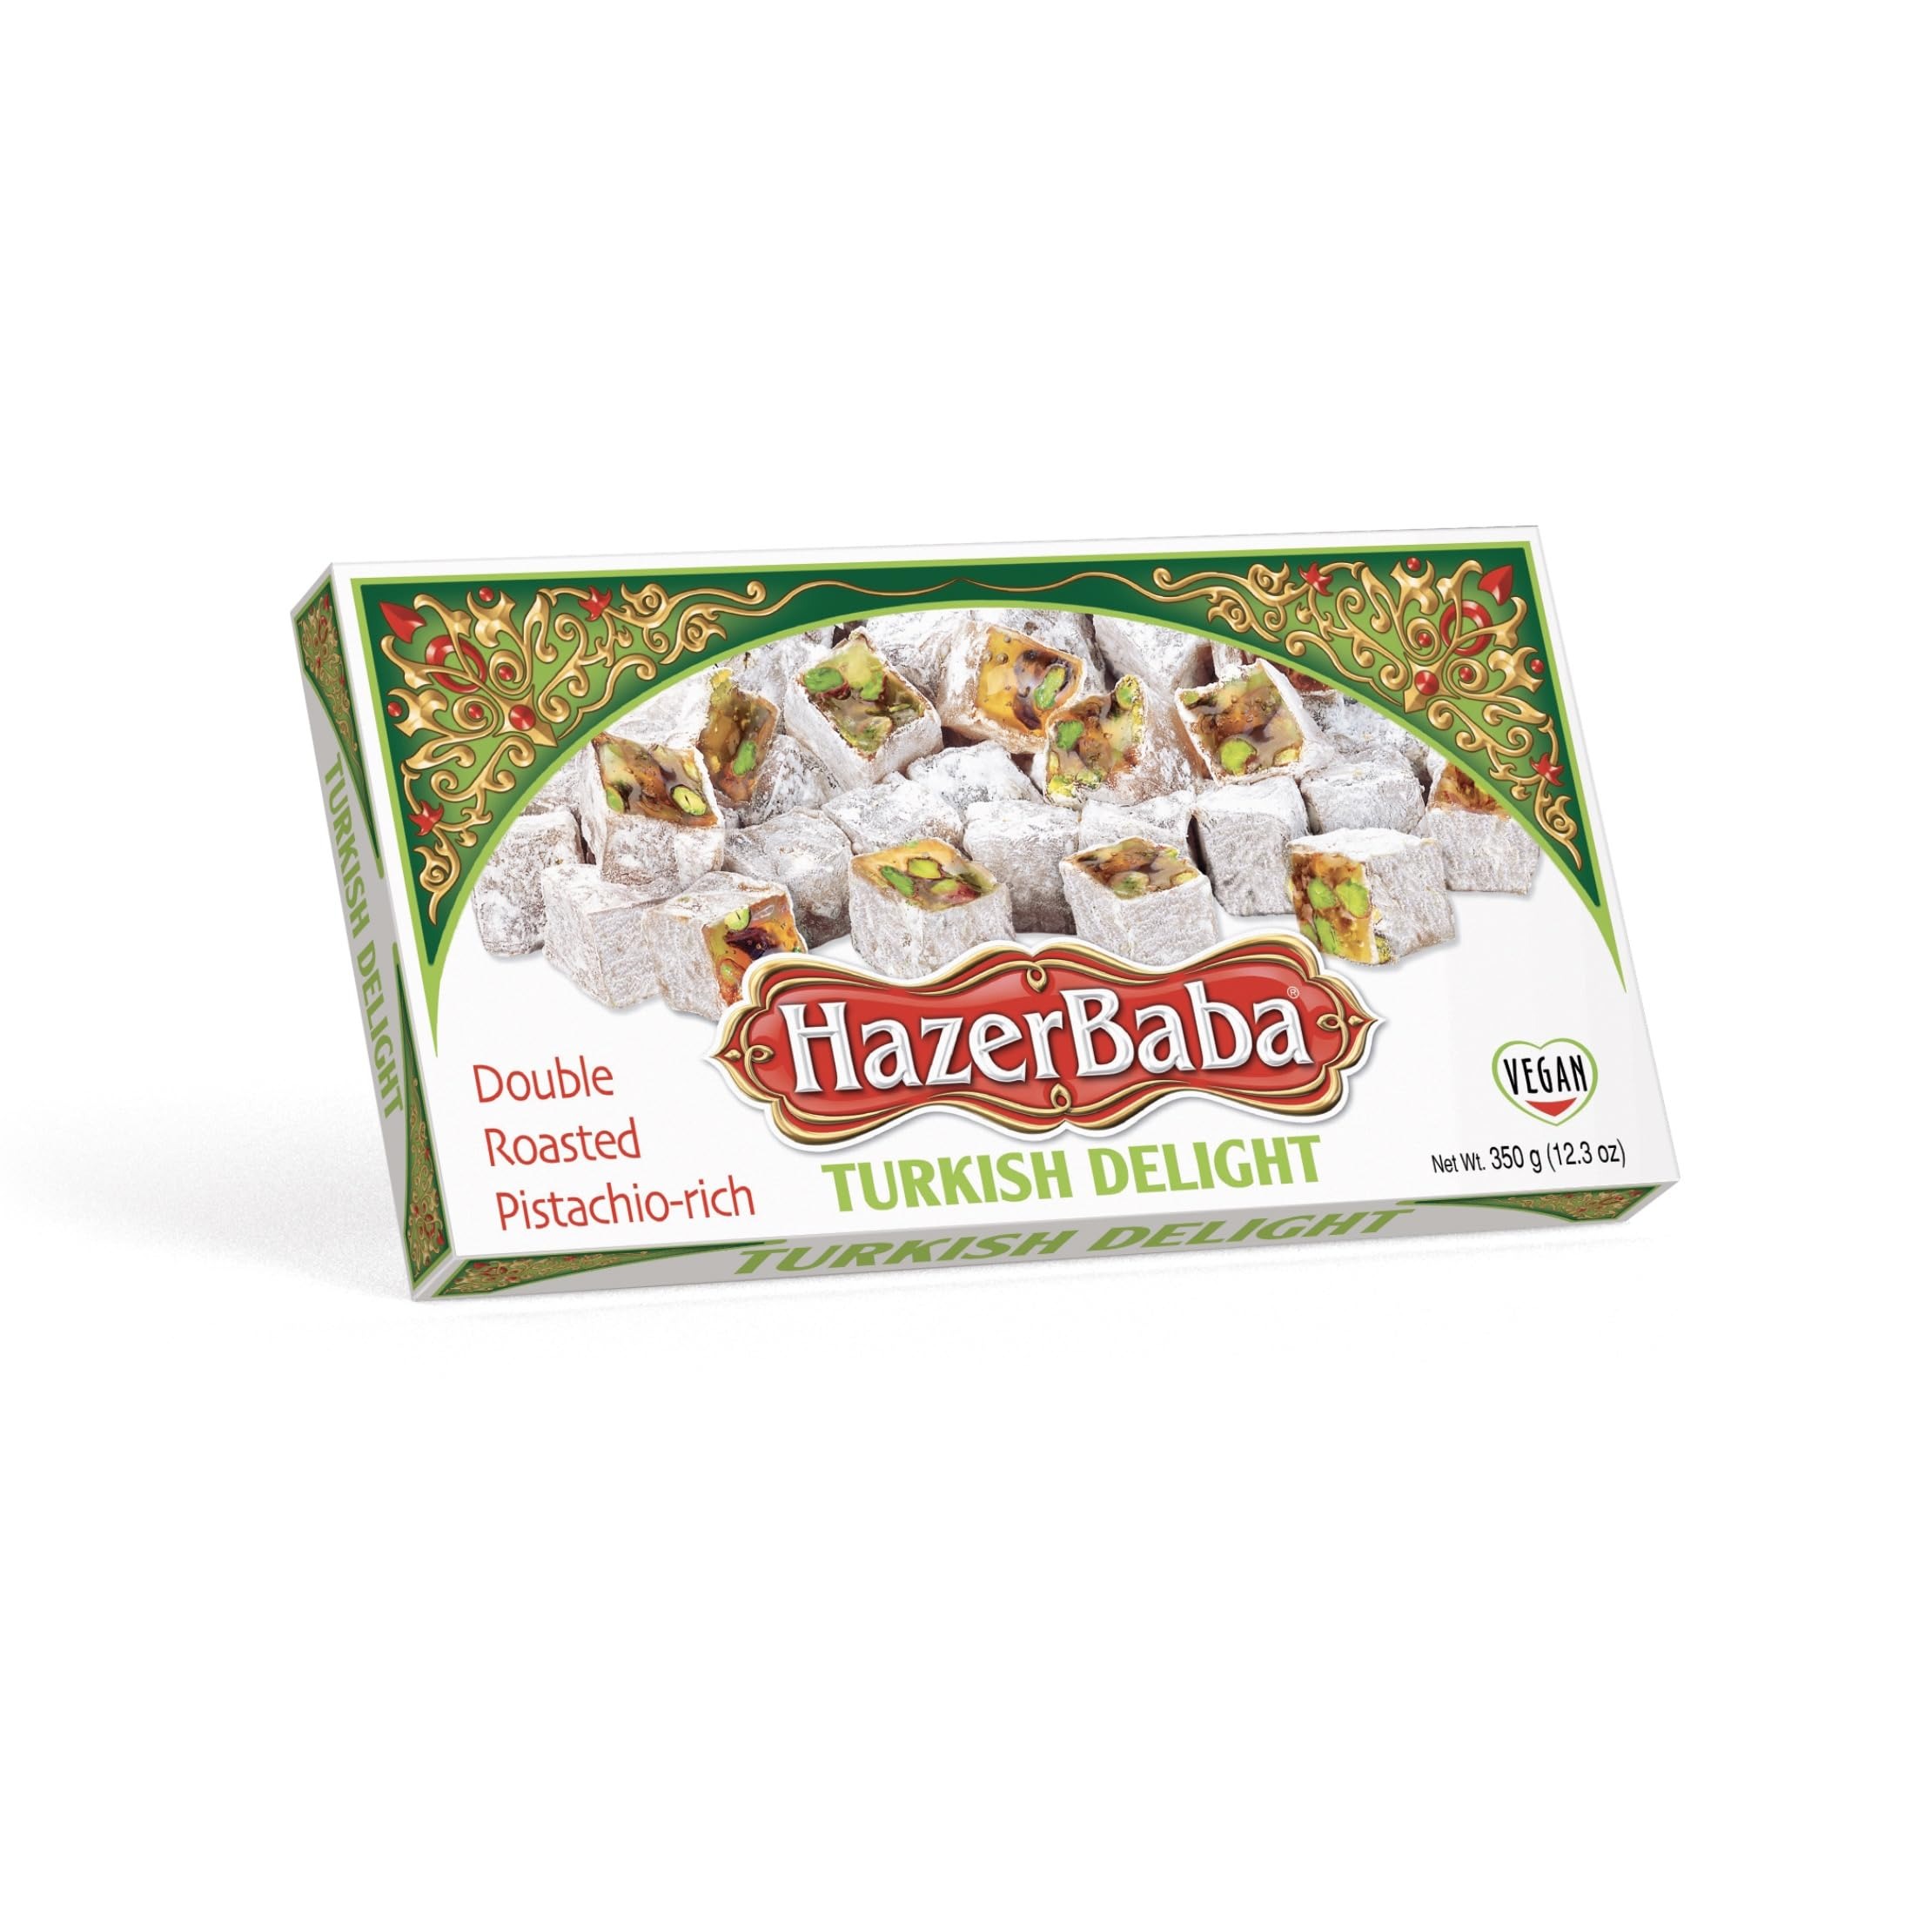
Item Name: Hazer Baba Turkish Delight Double Roasted Pistachio-rich 350 g (12.25 oz) by Hazer Baba [Foods]
Bullet Point 1: Hazer Baba Turkish Delight
Bullet Point 2: Double Roasted Pistachio-rich
Bullet Point 3: 350g (12.25oz)
Bullet Point 4: Made in Turkey
Product Description: ing:Sugar,Corn Starch, ,Water,Pistachio,Vanillin,Acidity Regulator:Citric Acid (E 330).May contain nut traces.
Value: 12.25
Unit: ounce

Price: 24.29